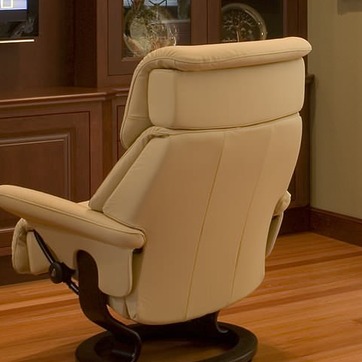
Material: leather